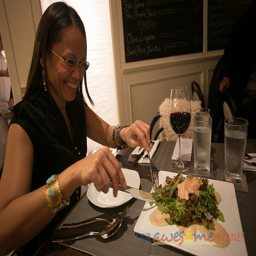
A woman sitting at a table with a knife in fork in her hand and a large salad in the middle of the table.
Woman smiling holding utensils cutting salad on table
The woman smiles as she digs into a salad with a knife and fork.
A woman holding a fork and knife in a salad.
A woman is preparing to eat her spring salad.